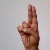
The image shows a hand gesture representing the letter 'U' in Indian Sign Language.